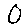
Label: 0